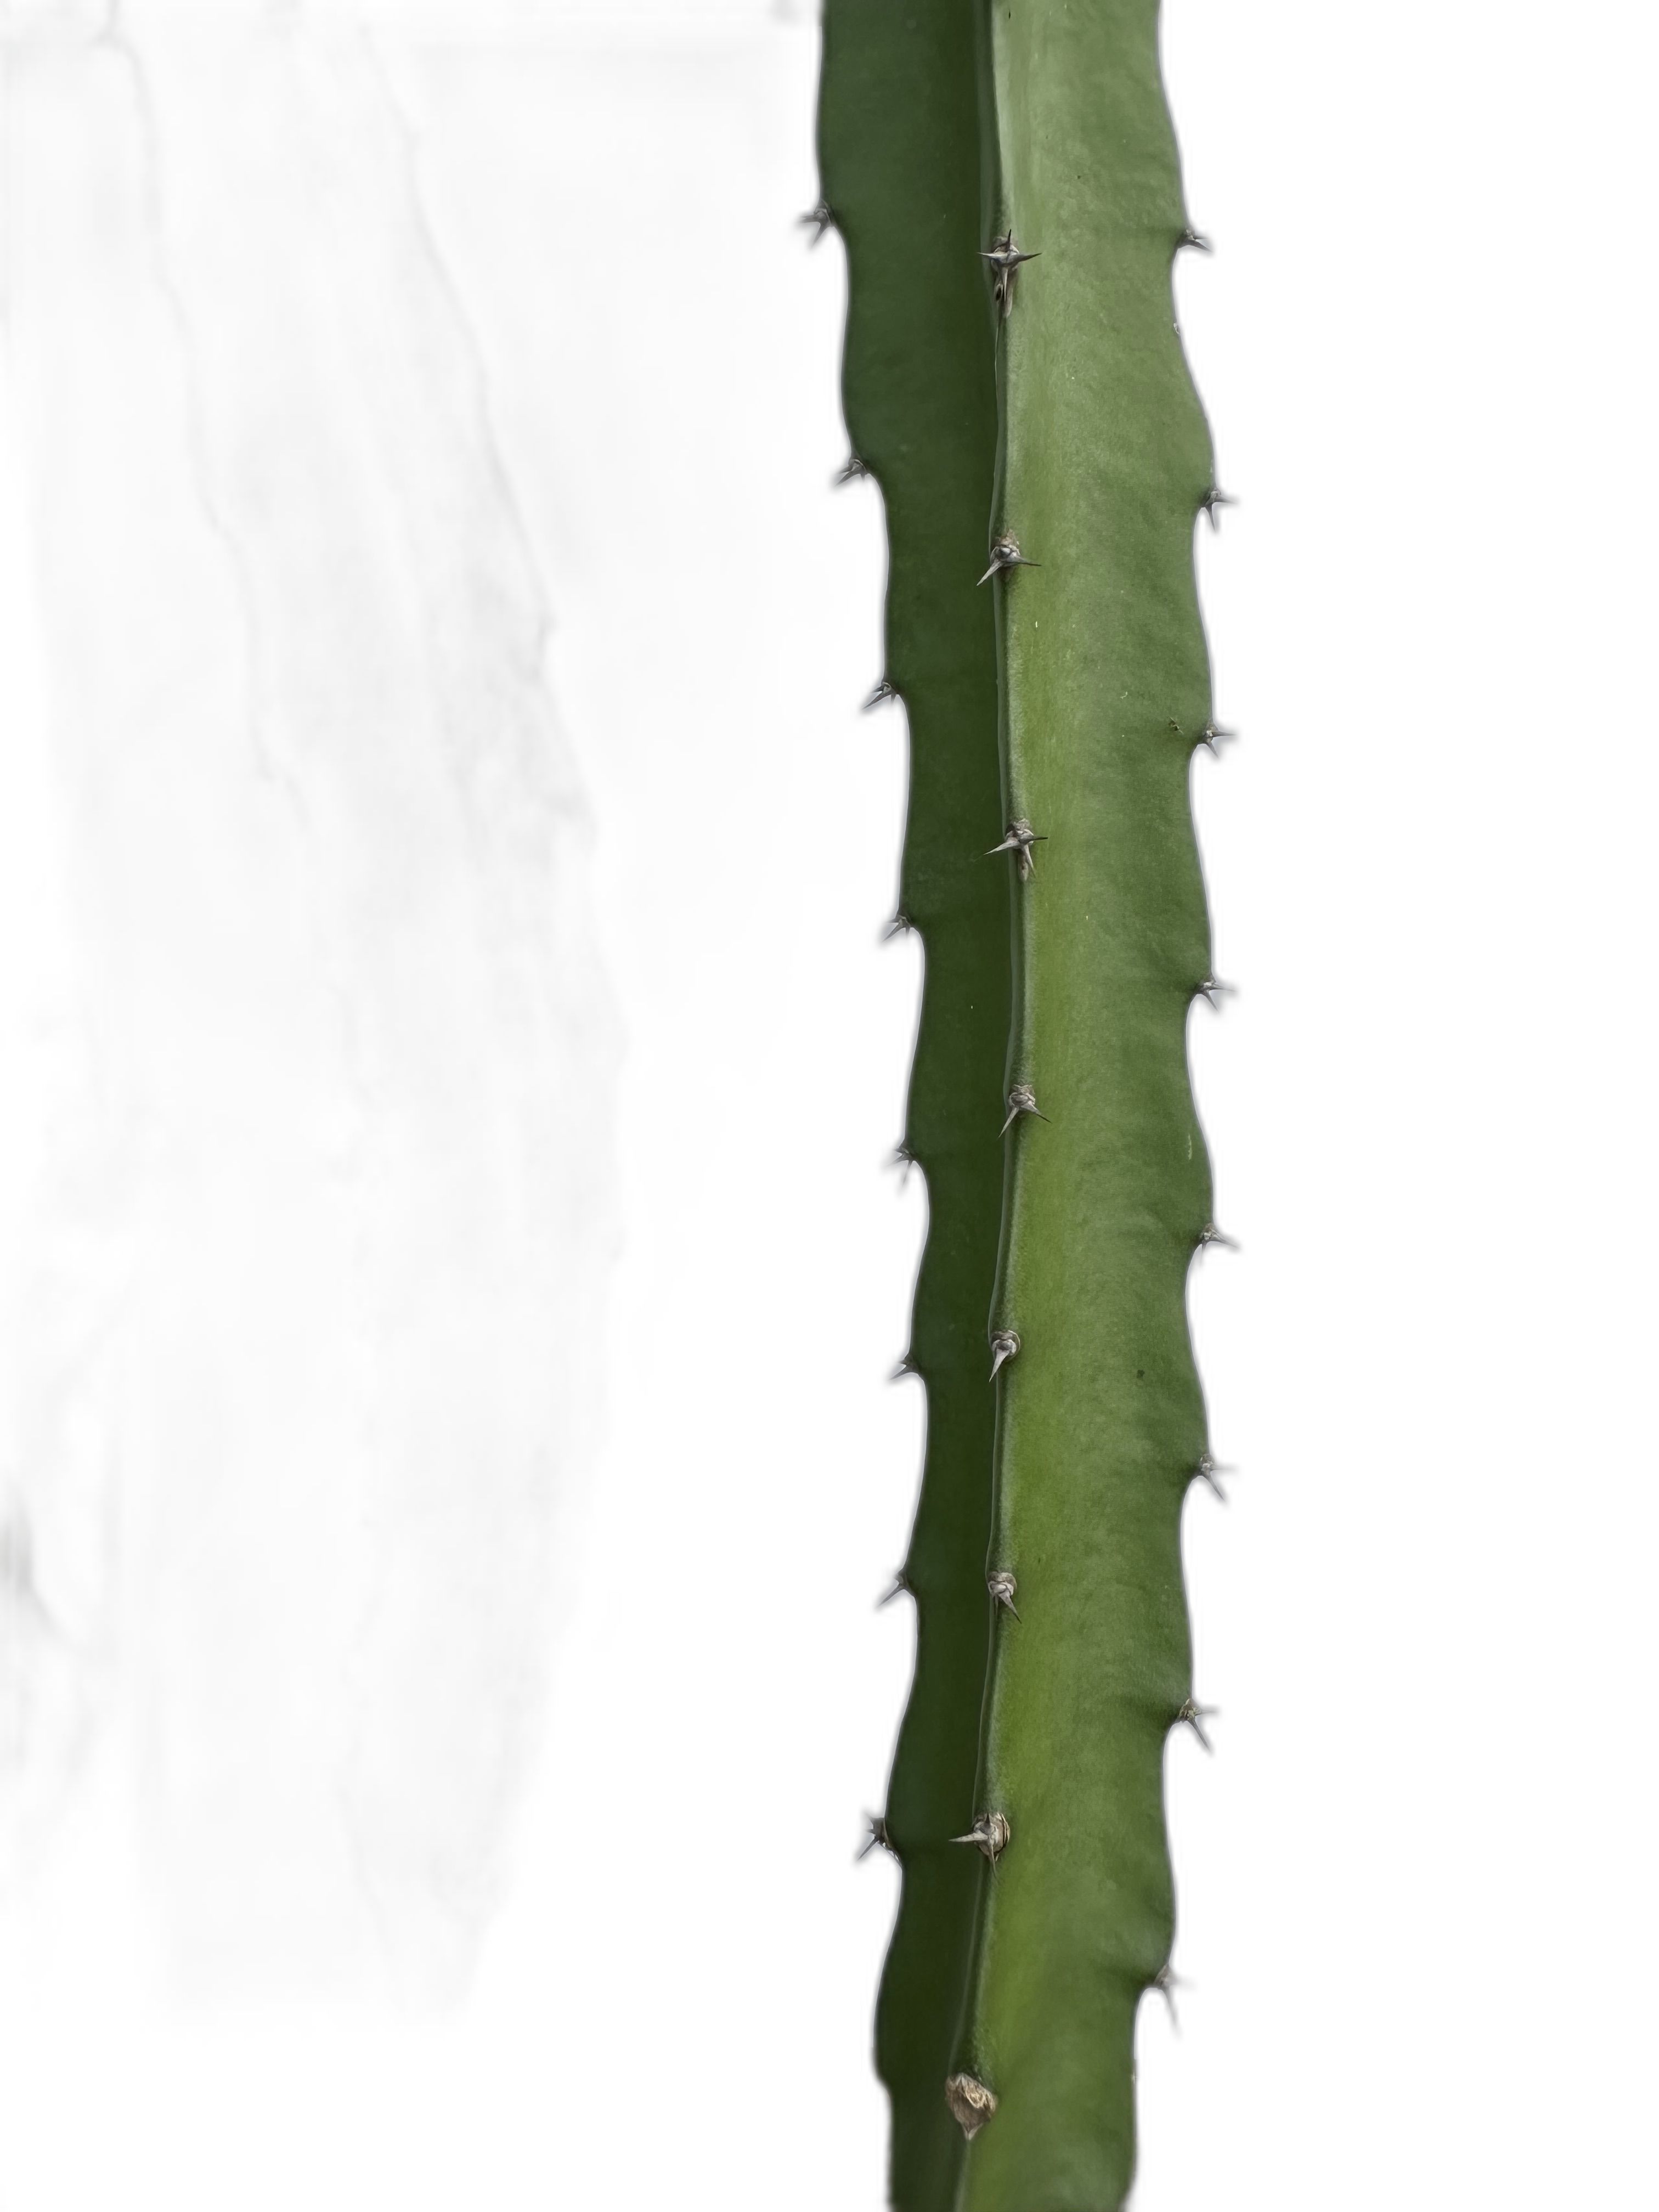
Label: Good leaf